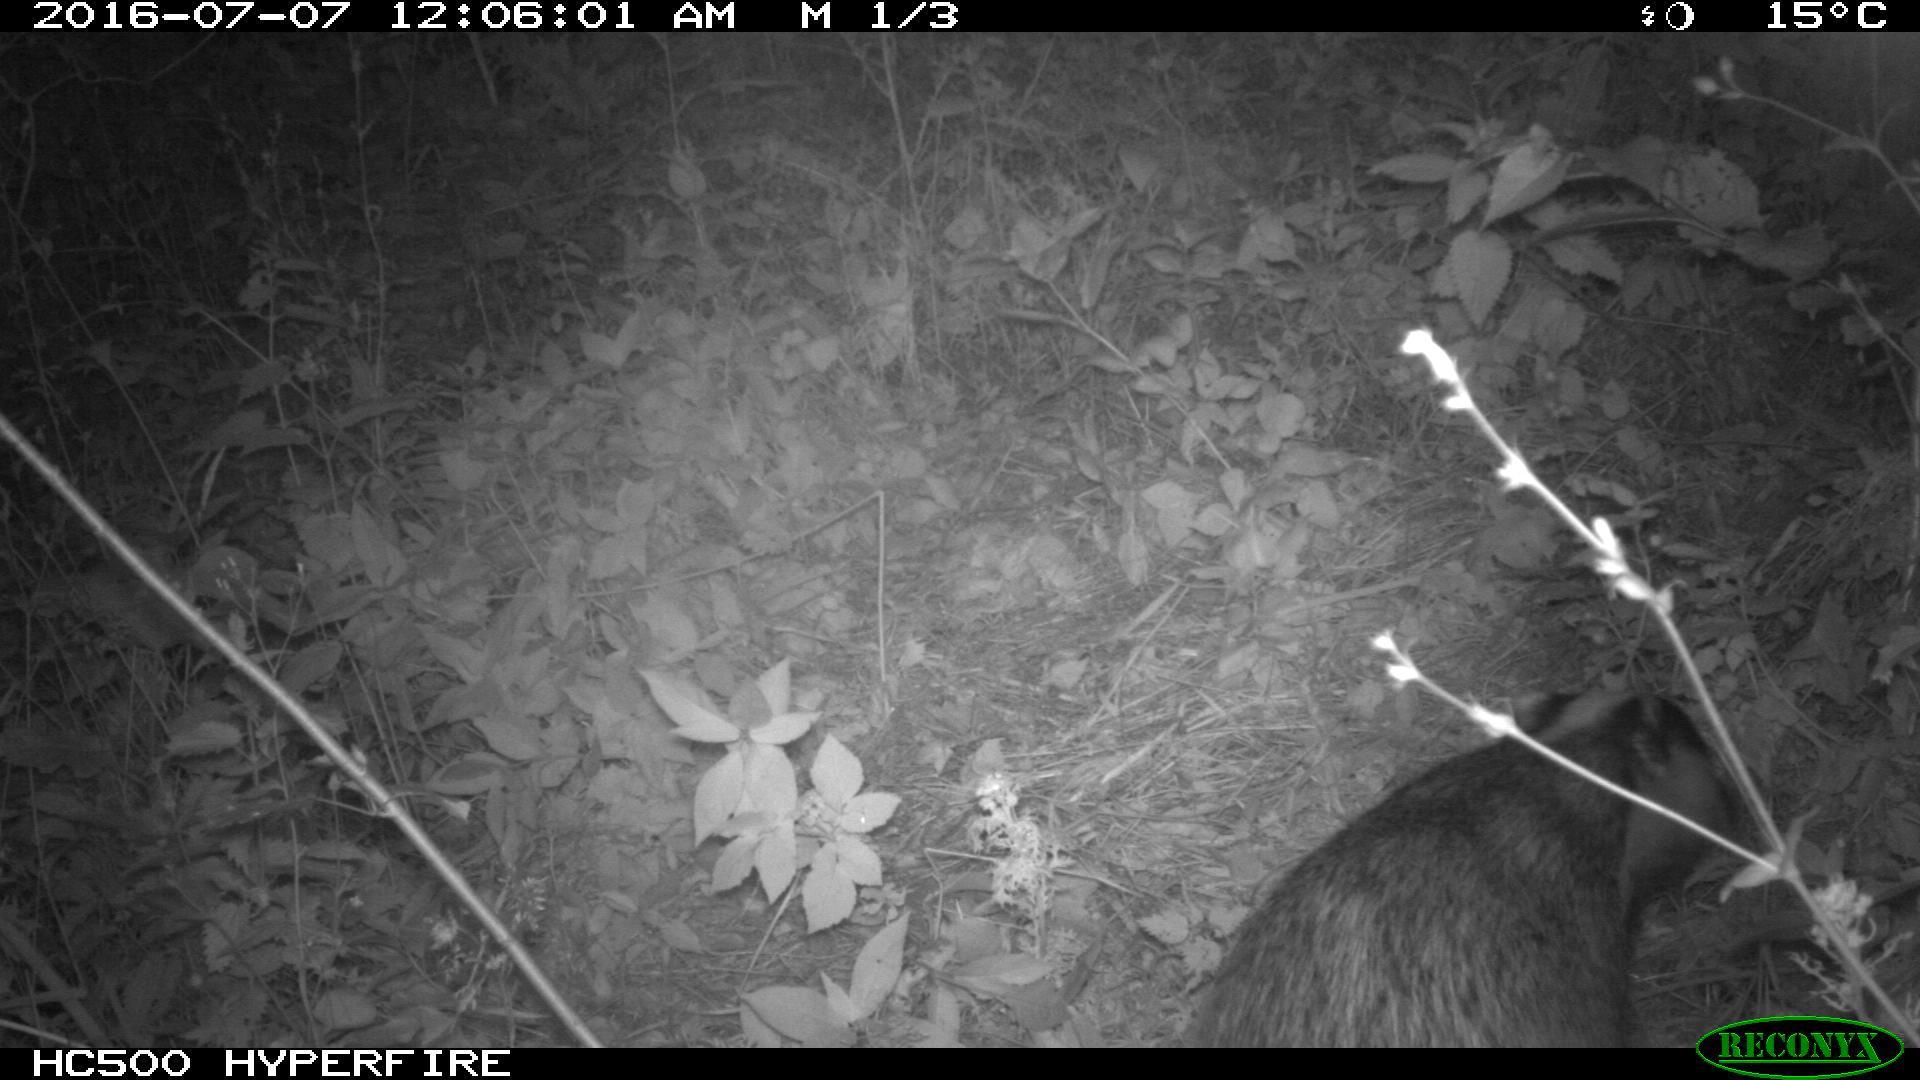
Species: Meles meles